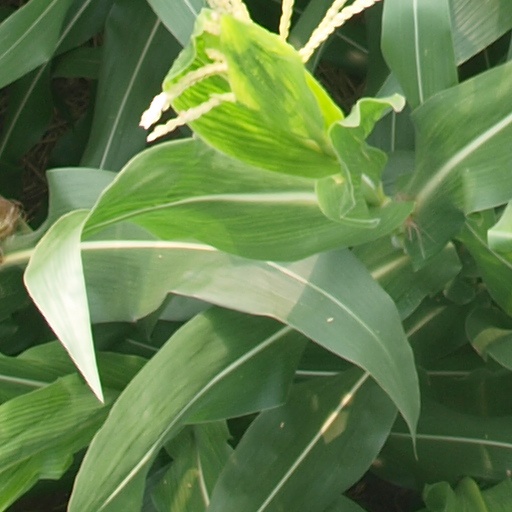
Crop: maize; corn